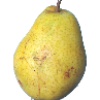
Label: pear_monster